Time-of-flight diffraction ultrasonics

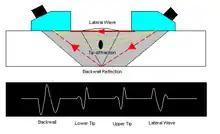
A TOFD setup with transmit and receive probes. In this case the receive probe sees four indications: one from the lateral wave that has travelled along the upper surface, one from the wave that has reflected off the far surface, and two from the defect in the test object.

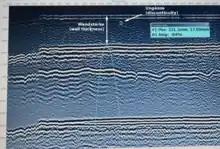
Typical TOFD data, created by aligning the data traces from the above figure vertically and colour-coding them for amplitude. The defect or discontinuity creates a characteristic parabolic indication, due to the apparent change in depth as the probes travel.

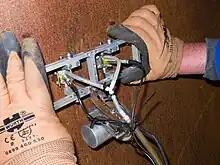
Manually-guided TOFD probes

Time-of-flight diffraction (TOFD) method of ultrasonic testing is a sensitive and accurate method for the nondestructive testing of welds for defects. TOFD originated from tip diffraction techniques which were first published by Silk and Liddington in 1975 which paved the way for TOFD. Later works on this technique are given in a number of sources which include Harumi et al. (1989), Avioli et al. (1991), and Bray and Stanley (1997).